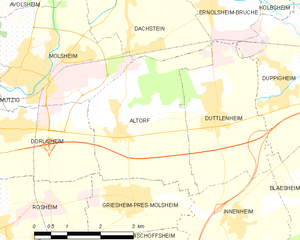
Carte des communes françaises